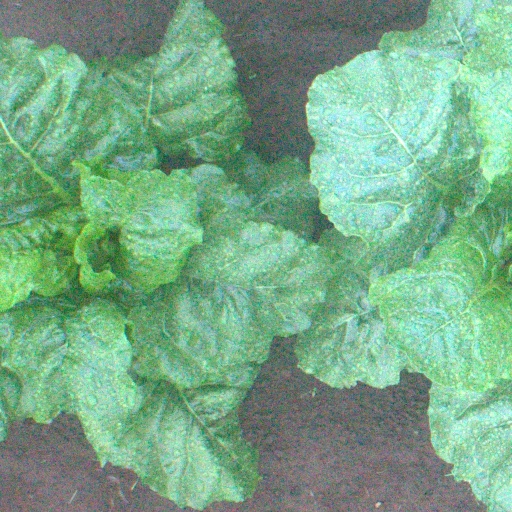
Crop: sugar beet